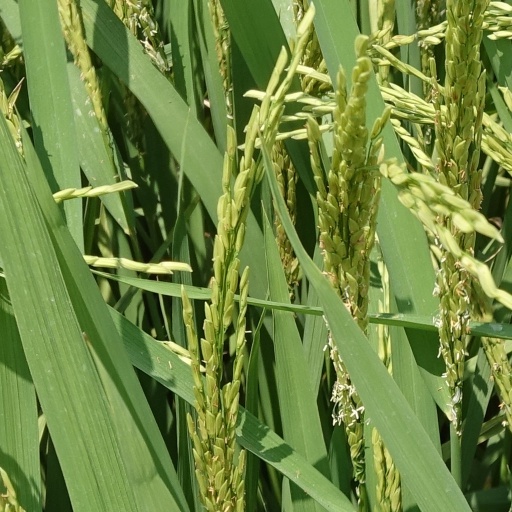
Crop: rice